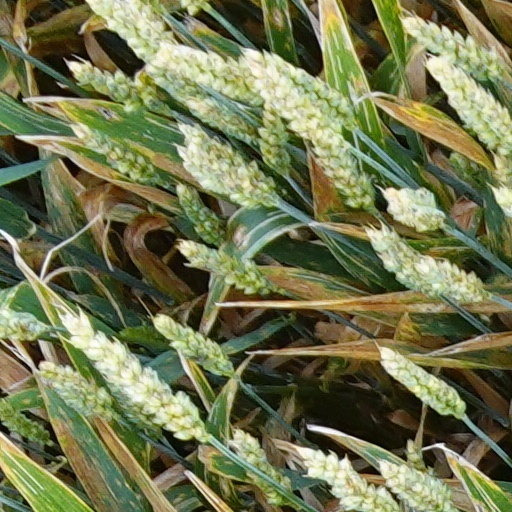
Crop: wheat